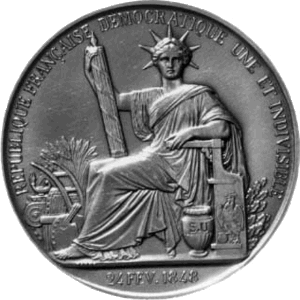
Le titre de garde des Sceaux est utilisé dans différents contextes et dans différents pays, déterminant la personne porteuse du titre gardien et autorisé à utiliser le Grand sceau du pays concerné.